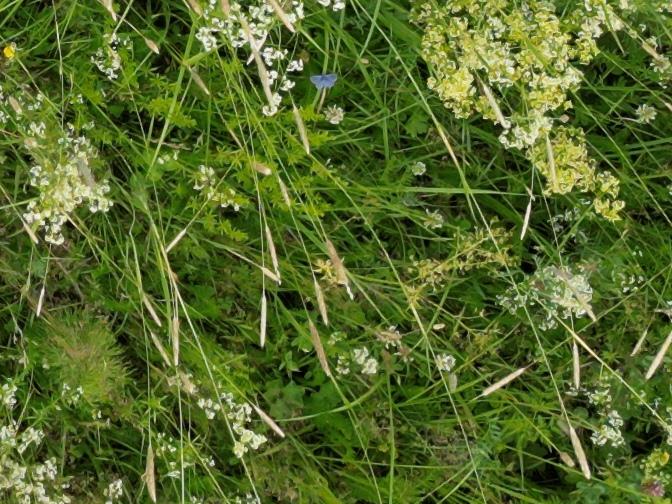
Flowers visible: yarrow flowers, yarrow flowers, yarrow flowers, yarrow flowers, yarrow flowers, yarrow flowers, yarrow flowers